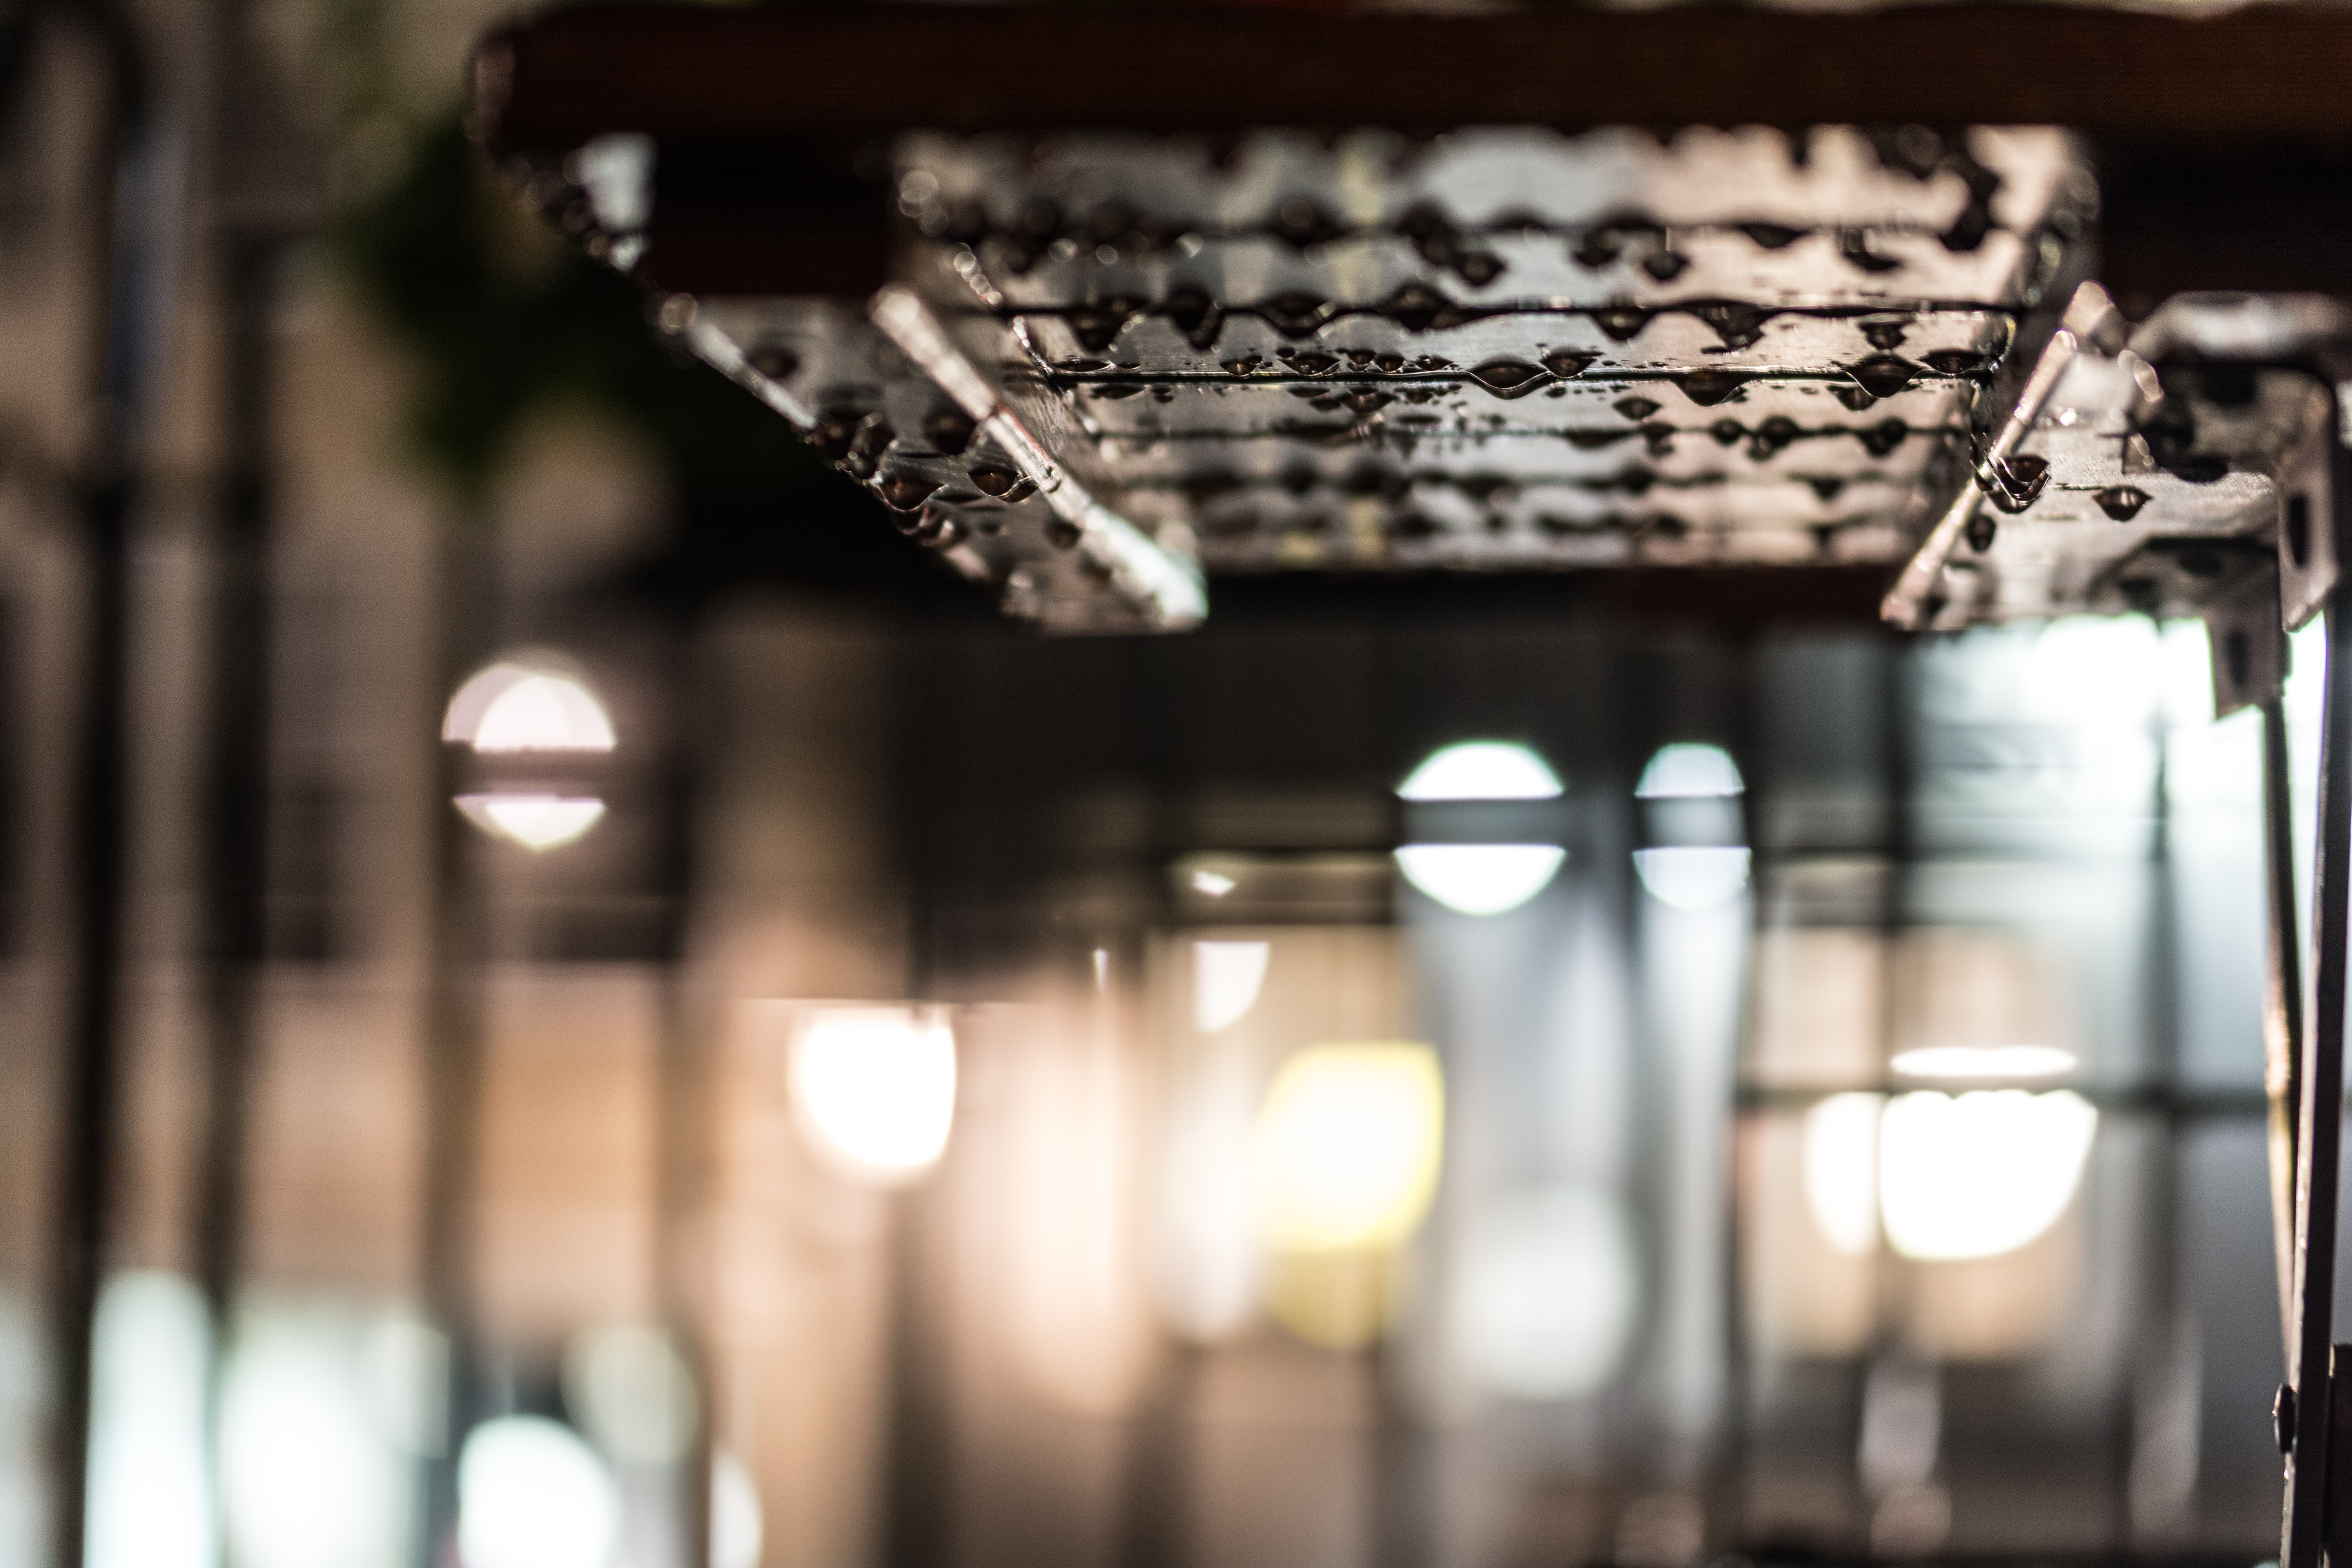
table, light, bokeh, white, night, glass, restaurant, city, reflection, surface tension, black, lighting, interior design, raindrops, depth of field